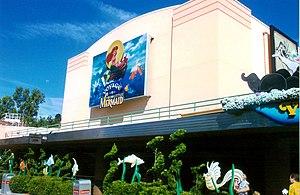
Entrée de l'attraction ""Voyage of the Little Mermaid"" au Disney's Hollywood Studios."
Voyage of the Little Mermaid est un spectacle de type comédie musicale donné depuis 1992 dans le parc Disney's Hollywood Studios en Floride ayant pour sujet le film La Petite Sirène.